The Hustler (novel)

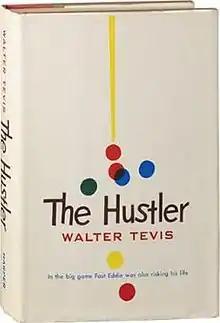
First edition

The Hustler is a 1959 debut novel by American writer Walter Tevis. It tells the story of a young pool hustler, Edward "Fast Eddie" Felson, who challenges the legendary Minnesota Fats. The novel was well-received by critics, and was adapted into a 1961 film of the same title, starring Paul Newman as Fast Eddie, Jackie Gleason as Minnesota Fats, and Piper Laurie as Sarah. A sequel, "The Color of Money", was published in 1984.